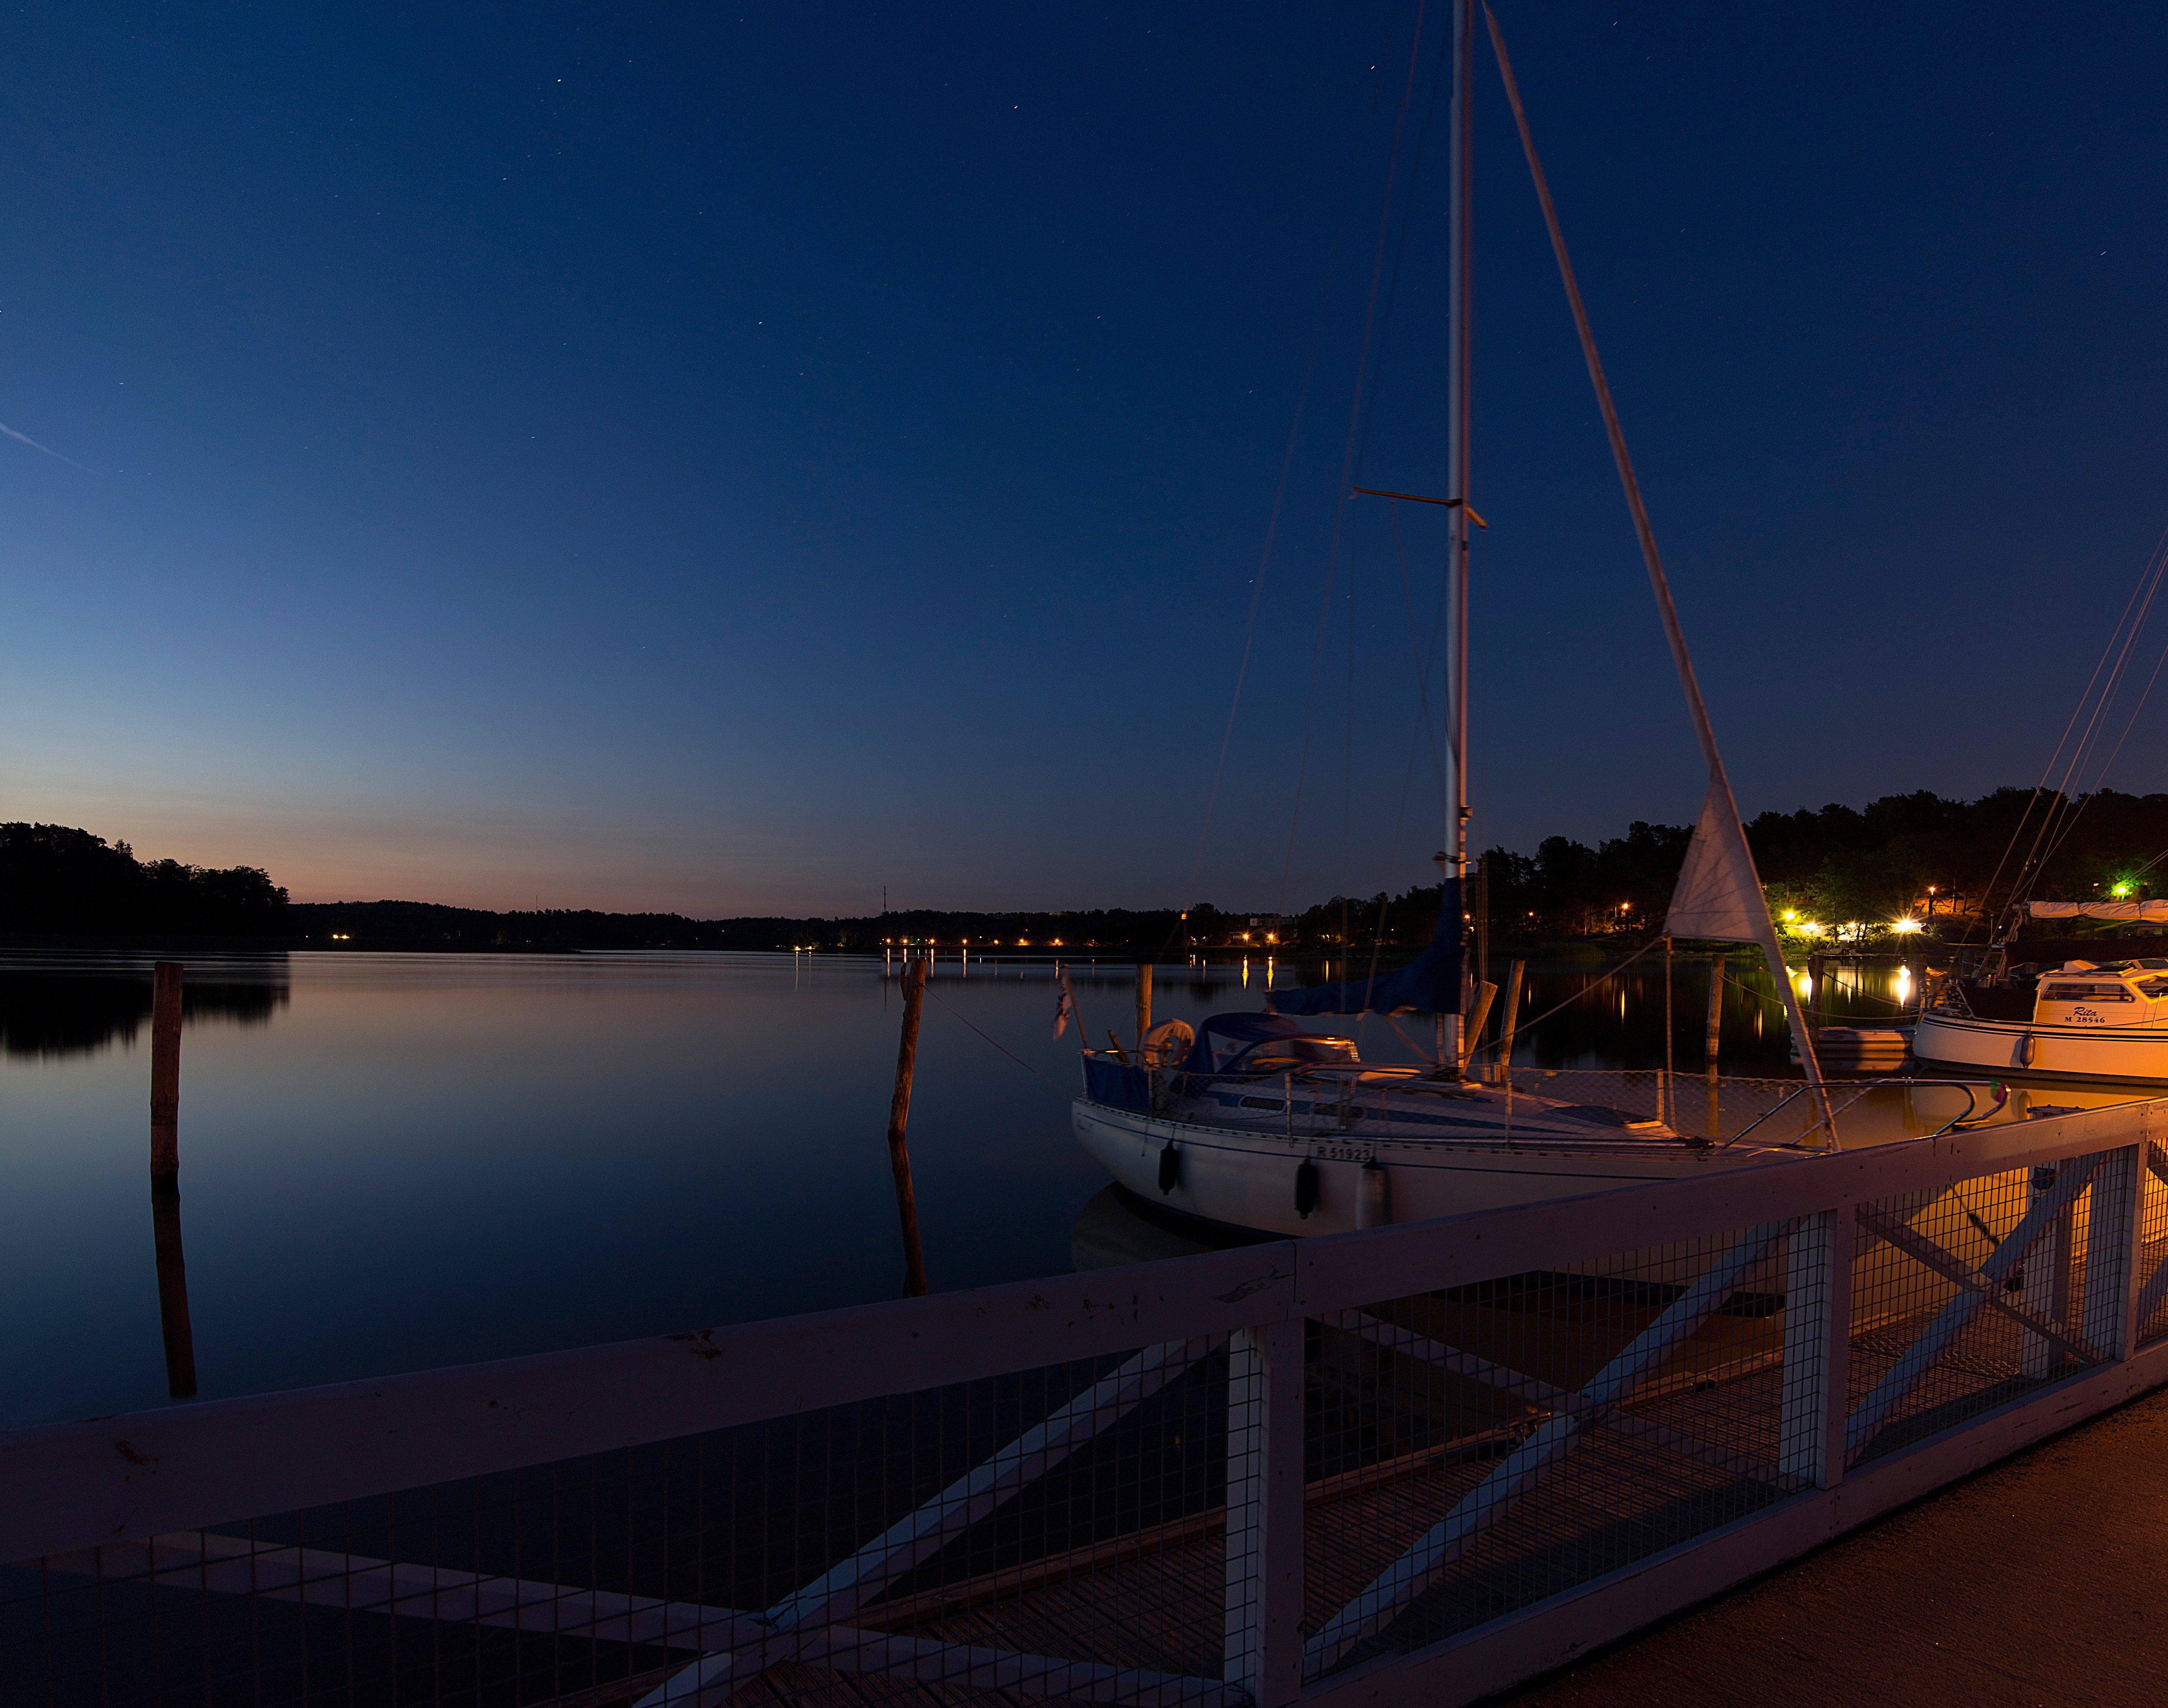
sea, water, ocean, horizon, dock, sunset, boat, night, dawn, summer, dusk, evening, reflection, vehicle, mast, bay, harbor, marina, sailboat, sailing ship